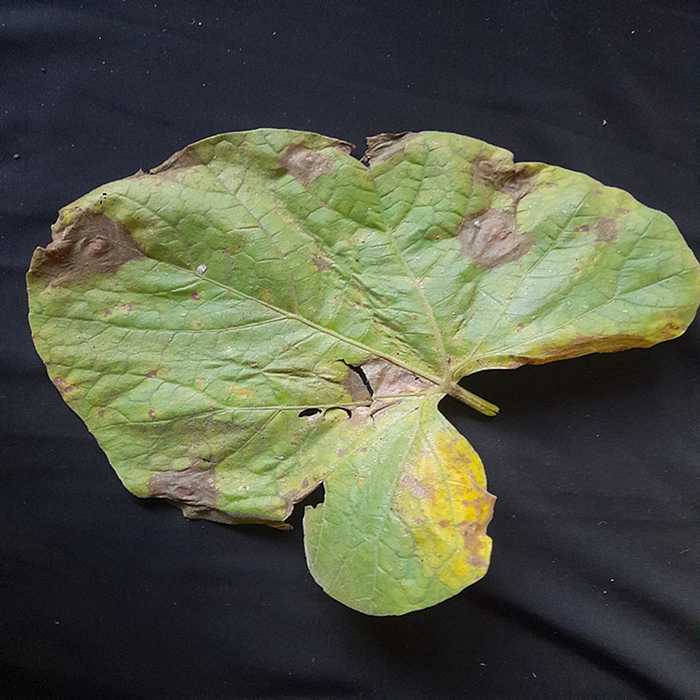
Plant: Bottle gourd
Label: Downey mildew